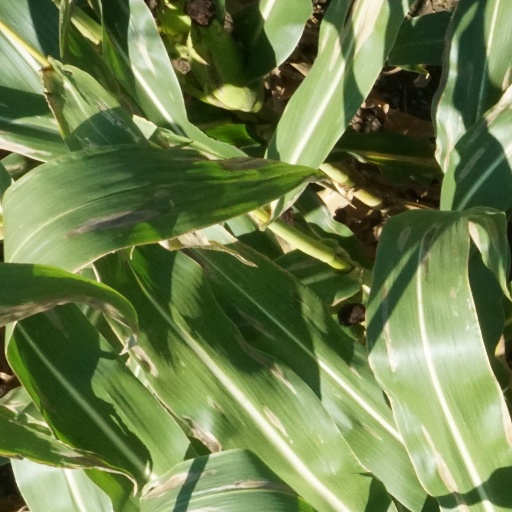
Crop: maize; corn